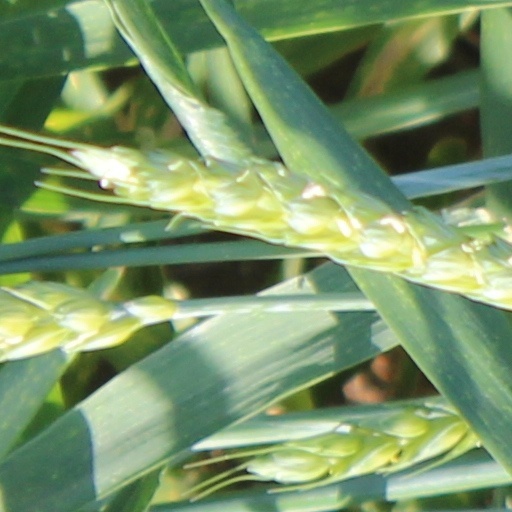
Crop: wheat